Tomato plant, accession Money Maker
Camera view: horizontal (90 deg, fisheye); turntable rotation: 30 degrees
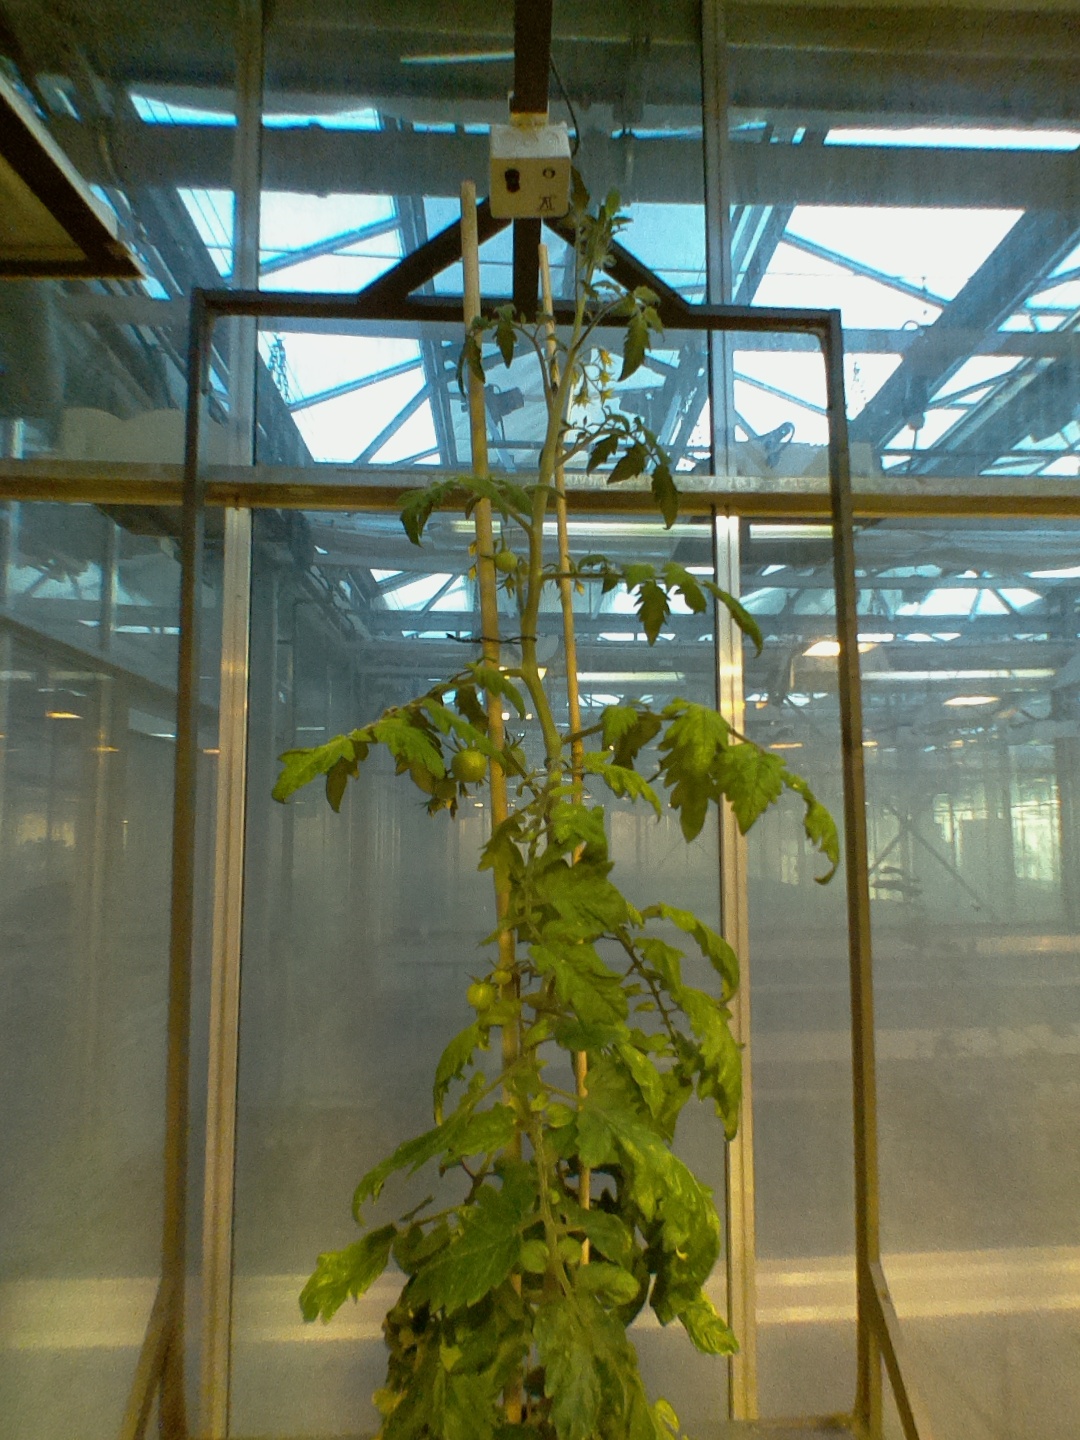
BBCH growth stage 73: 30%-40% of final fruit size